Aermacchi AM.3

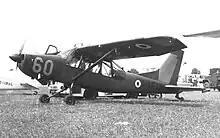
The AM 3 prototype displayed at the Paris Air Salon in June 1967

The AM.3 used the wing design of the Aermacchi AL-60 utility aircraft, strengthened to incorporate two hardpoints. The fuselage was a new design.